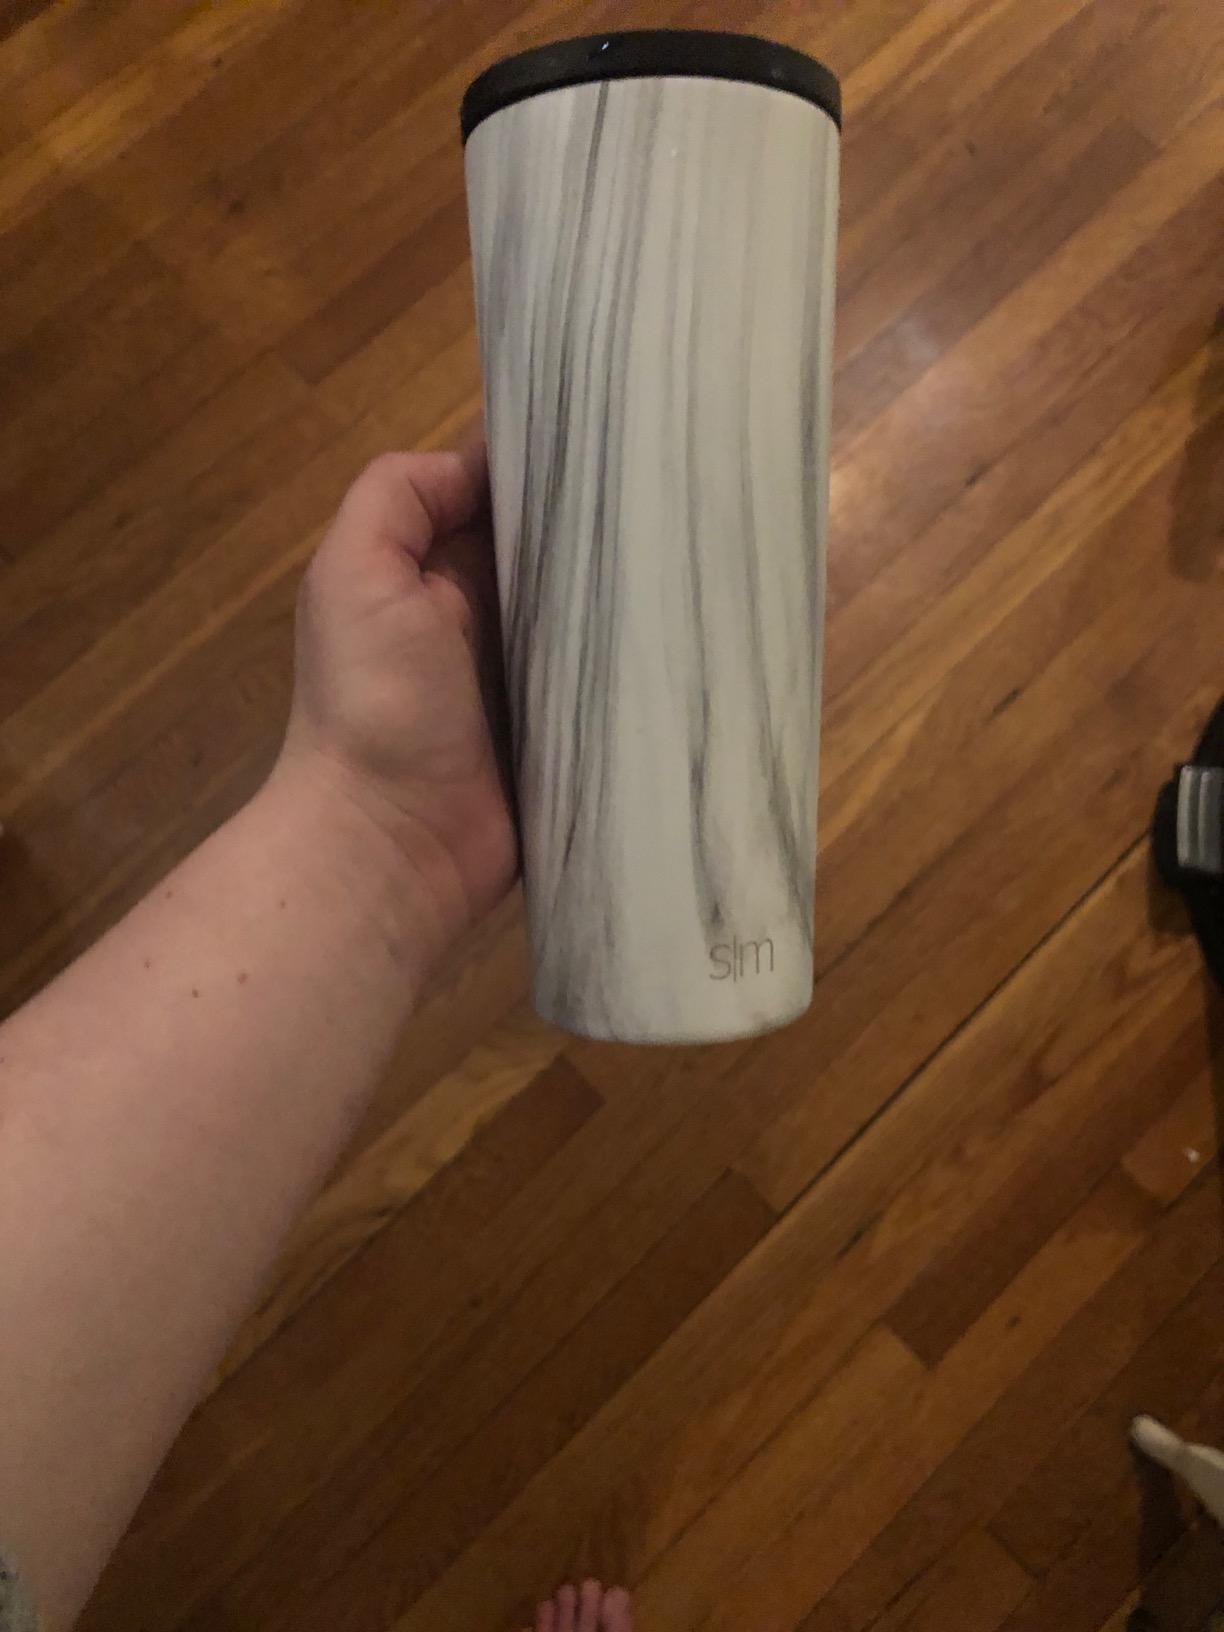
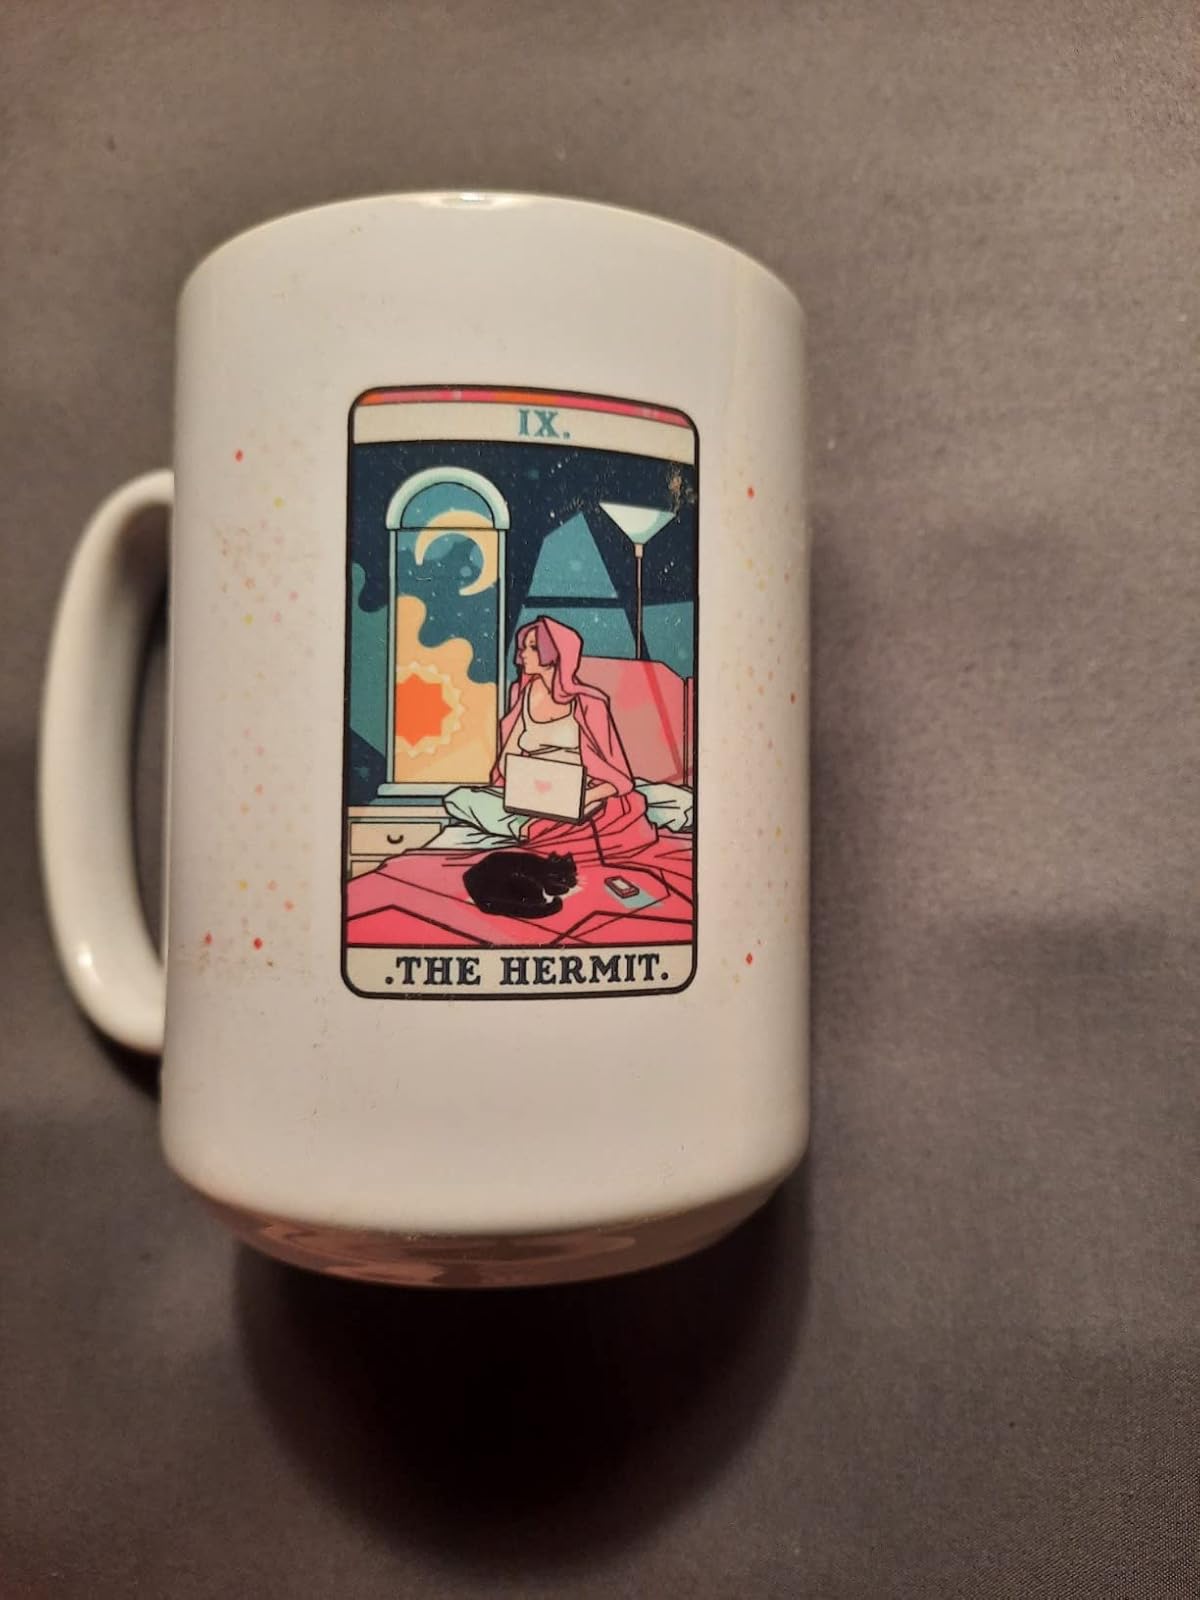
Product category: items_mug
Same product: no